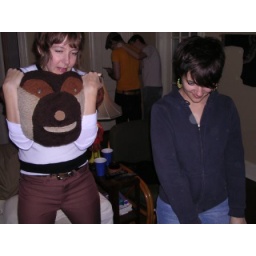
monkey face/cute boys in the background